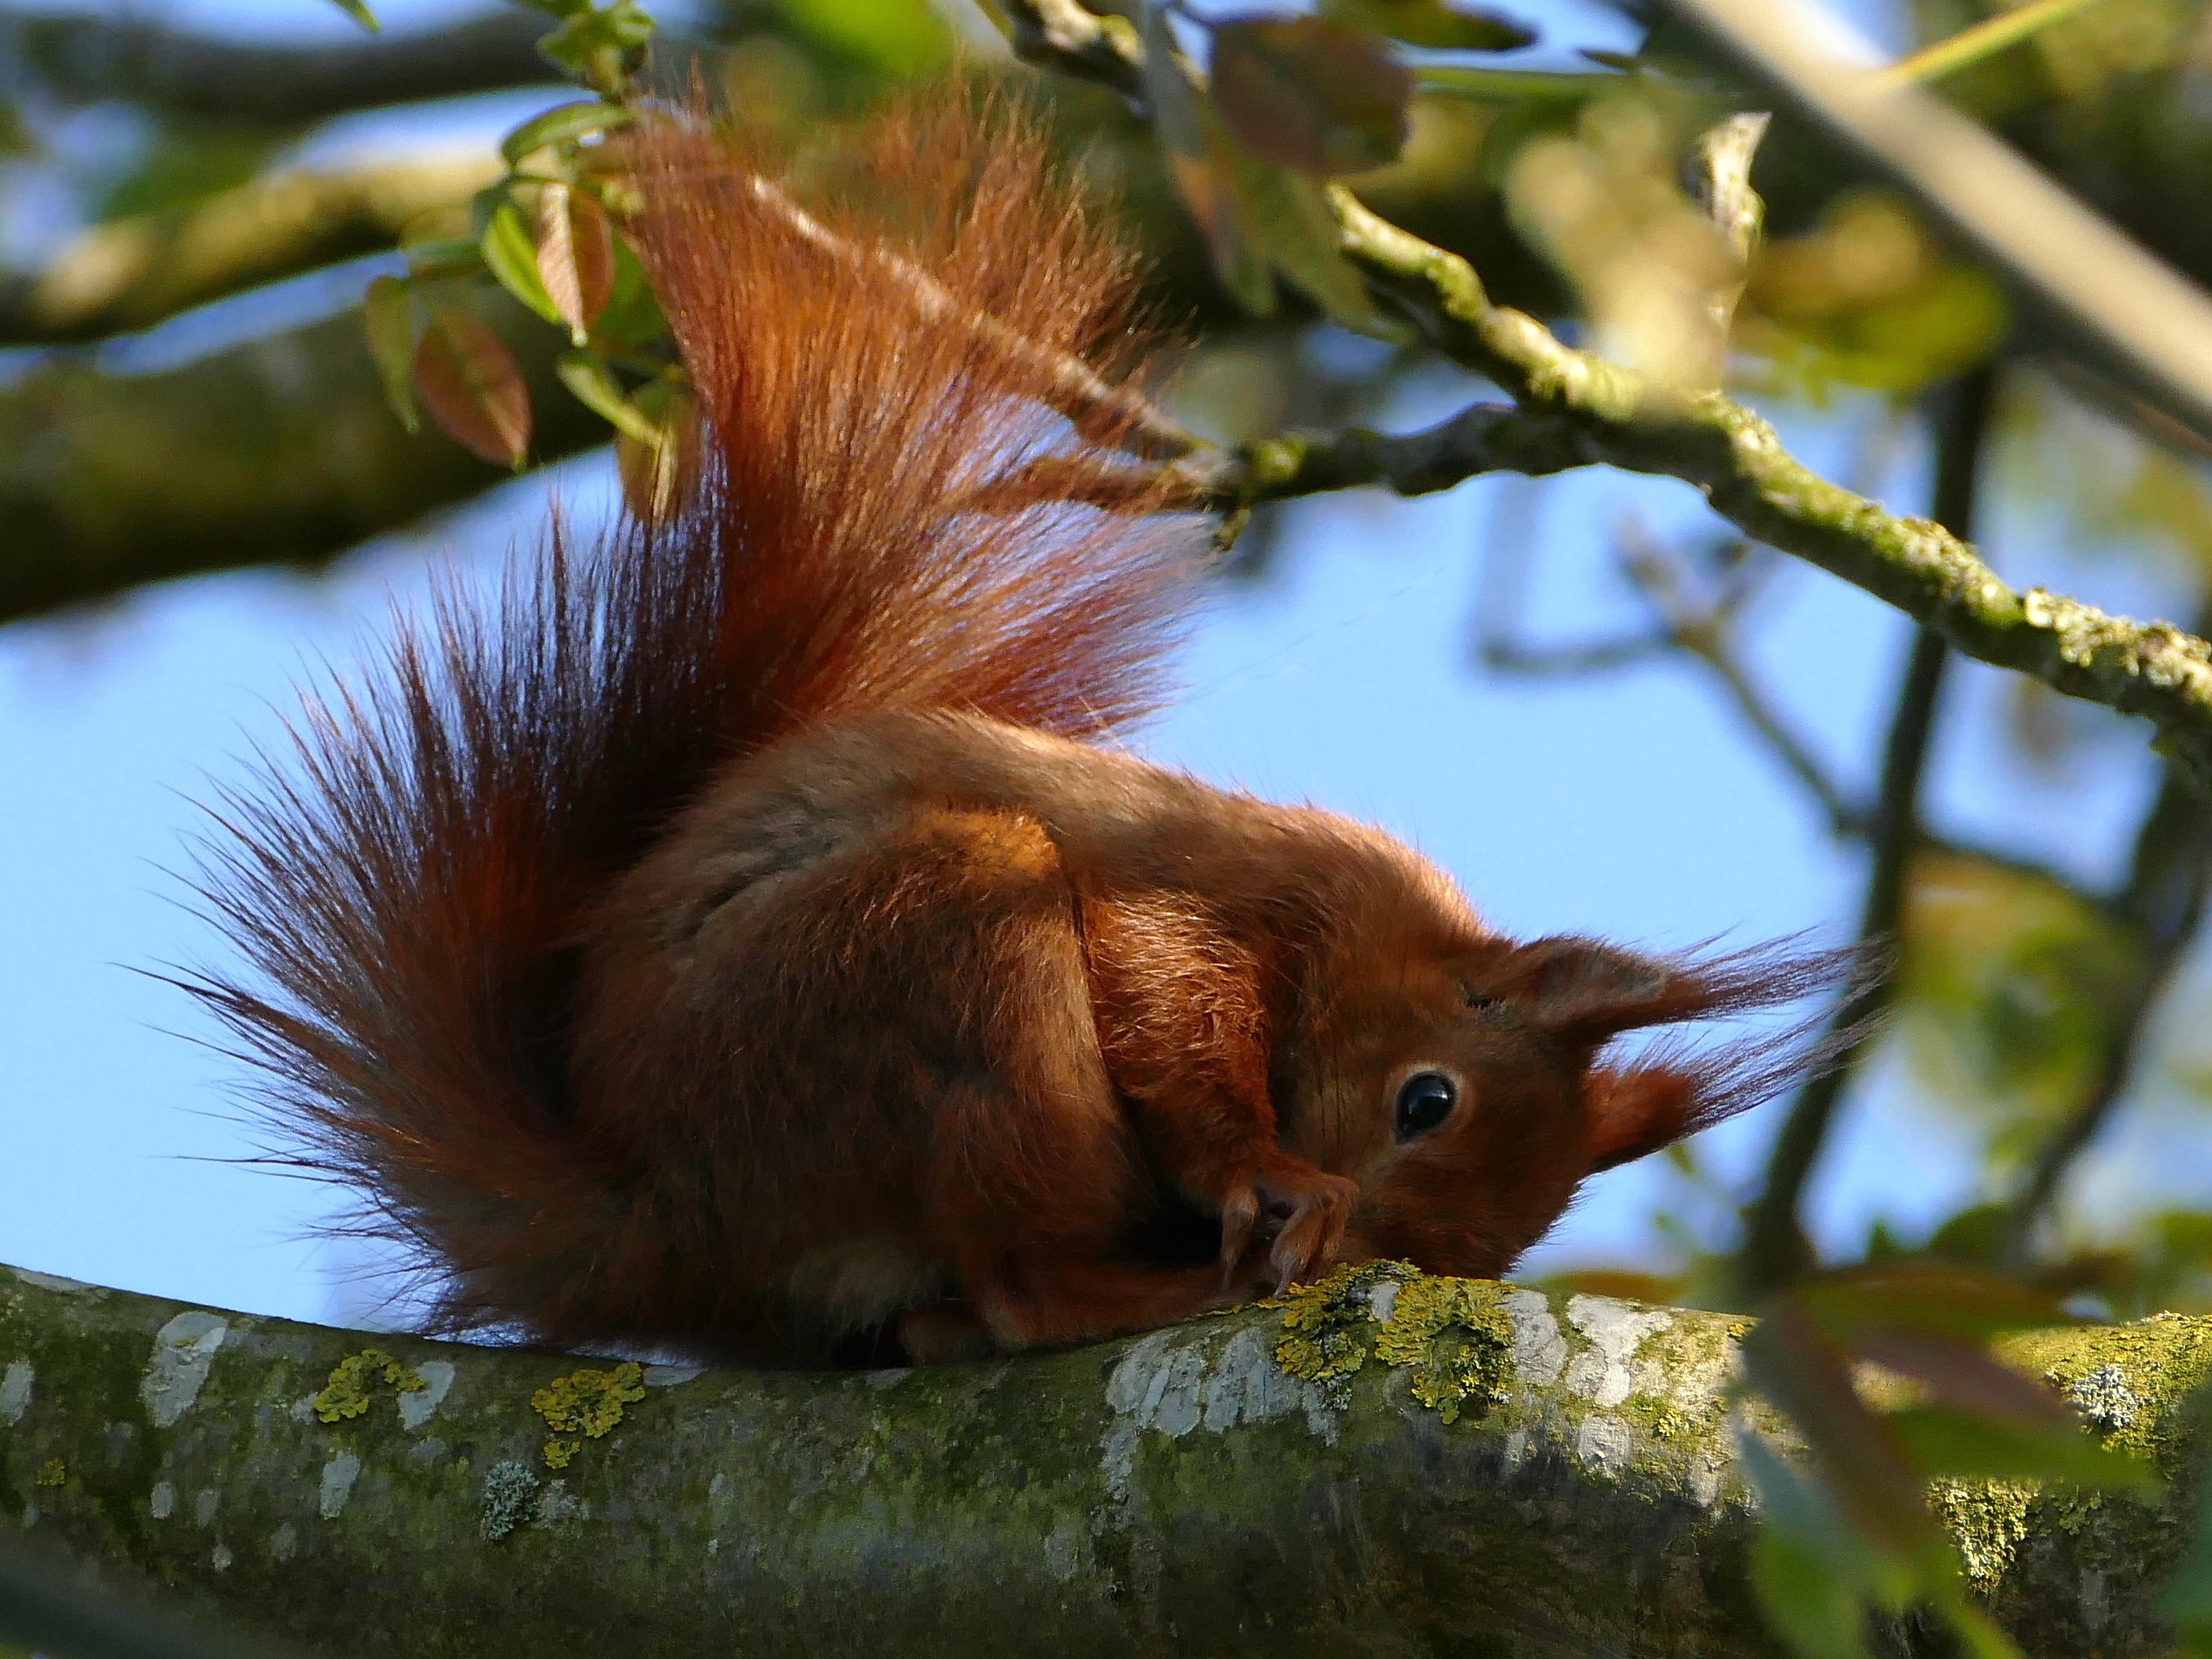
nature, flower, animal, cute, wildlife, red, mammal, squirrel, rodent, fauna, primate, wild animal, orangutan, vertebrate, creature, wildlife photography, verifiable kitten, new world monkey